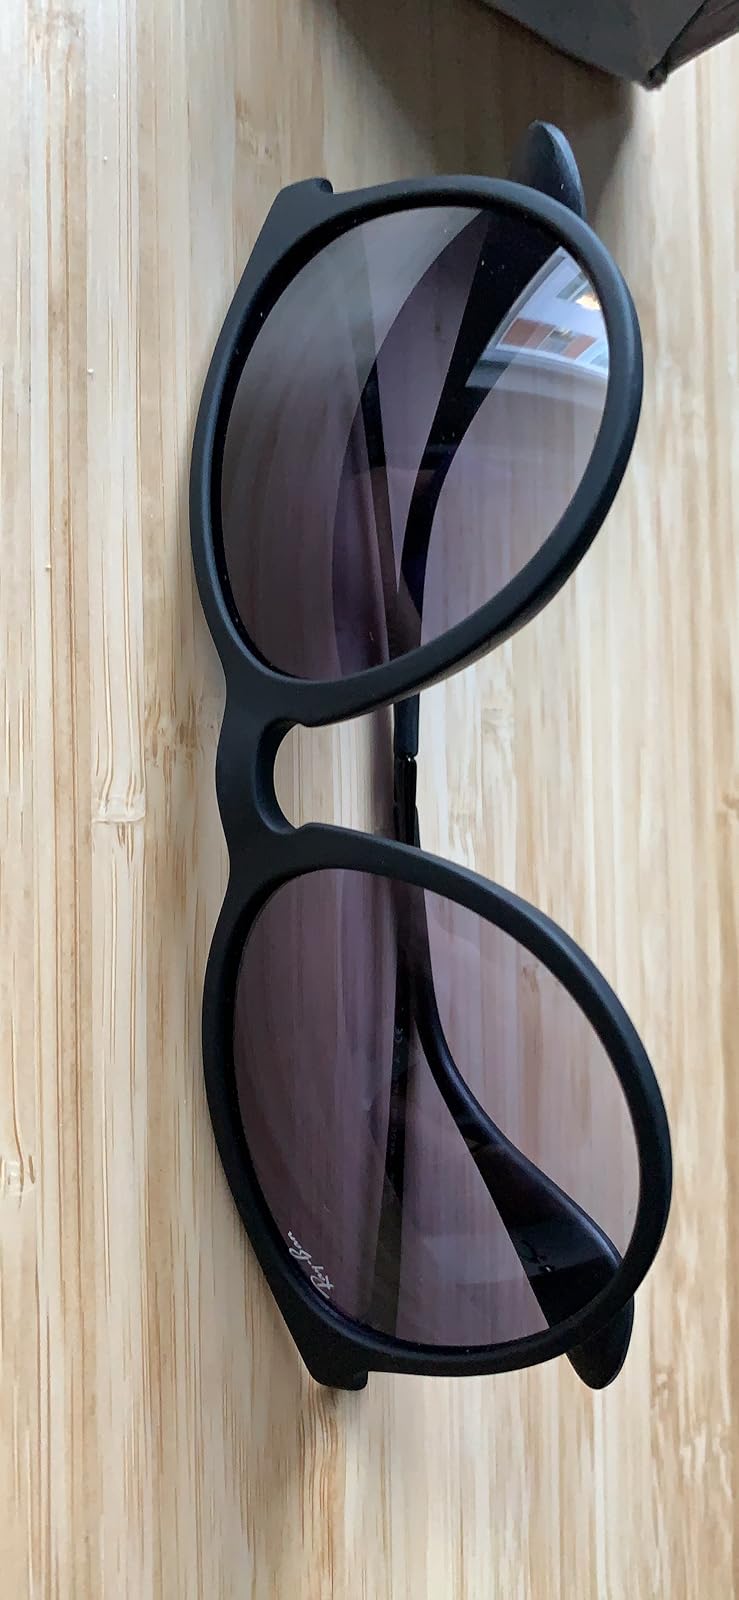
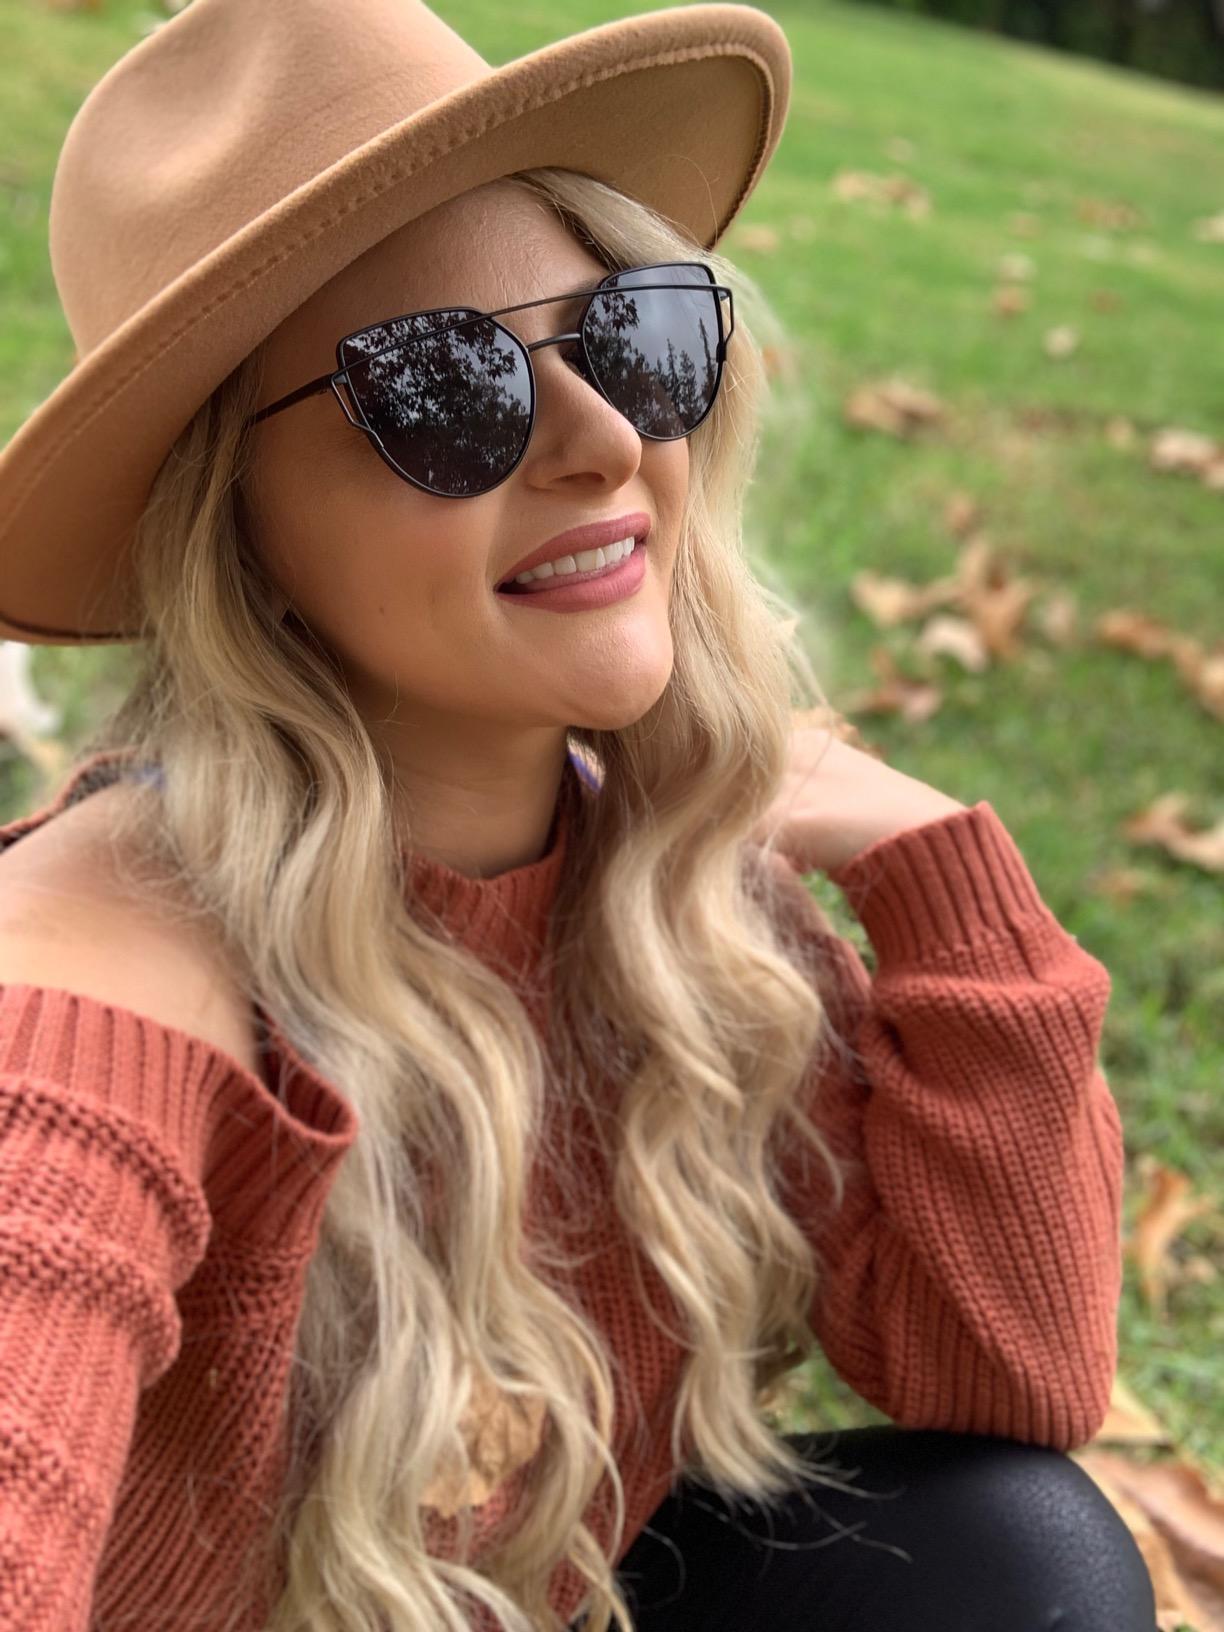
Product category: accessories_sunglasses
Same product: no